Montana DuRapau

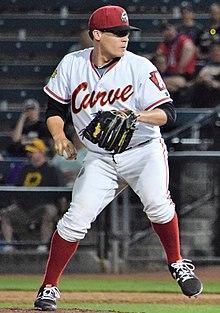
DuRapau with the Altoona Curve in 2017

Montana Robert DuRapau (born March 27, 1992) is an American former professional baseball pitcher. He played in Major League Baseball (MLB) for the Pittsburgh Pirates in 2019.